Margaret of Schleswig-Holstein-Sonderburg

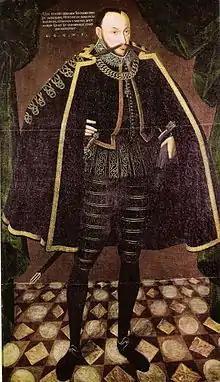
Duke John II the Younger of Schleswig-Holstein-Sonderburg, Margaret's father.

Margaret was born at Haus Sandberg am Alsensund near Sonderburg on 24 February 1583 as the youngest daughter of Duke John II the Younger of Schleswig-Holstein-Sonderburg and his first wife Duchess Elisabeth of Brunswick-Grubenhagen. Margaret's father was a younger brother of King Frederick II of Denmark.